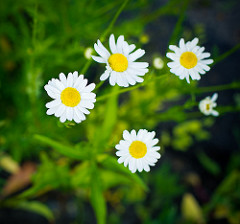
Flower: daisy